French Foreign Legion

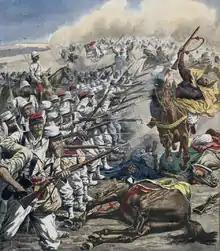
A drawing showing French Foreign Legion troops in action against tribesmen in Morocco in 1908

Also notable is the marching pace of the Foreign Legion. In comparison to the 116-step-per-minute pace of other French units, the Foreign Legion has an 88-step-per-minute marching speed. It is also referred to by Legionnaires as the "crawl". This can be seen at ceremonial parades and public displays attended by the Foreign Legion, particularly while parading in Paris on 14 July (Bastille Day Military Parade). Because of the impressively slow pace, the Foreign Legion is always the last unit marching in any parade. The Foreign Legion is normally accompanied by its own band, which traditionally plays the march of any one of the Foreign Legion's regiments, except that of the unit actually on parade. The regimental song of each unit and "Le Boudin" is sung by legionnaires standing at attention. Also, because the Foreign Legion must always stay together, it does not break formation into two when approaching the presidential grandstand, as other French military units do, in order to preserve the unity of the Legion.